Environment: real
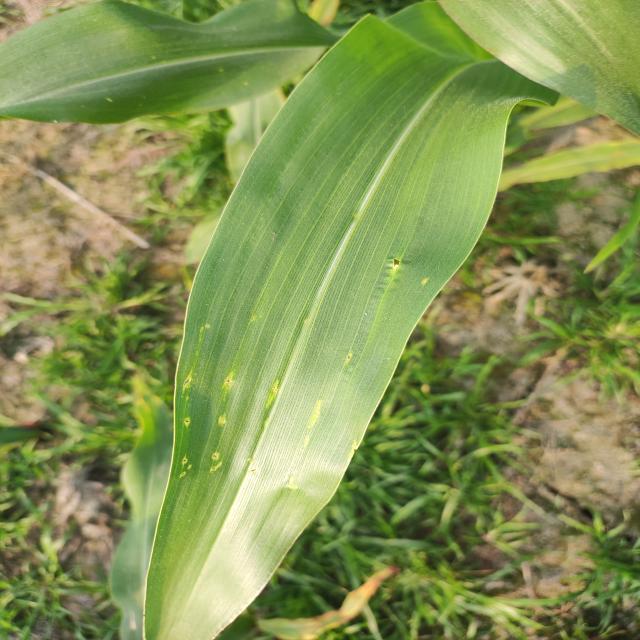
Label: fall_armyworm